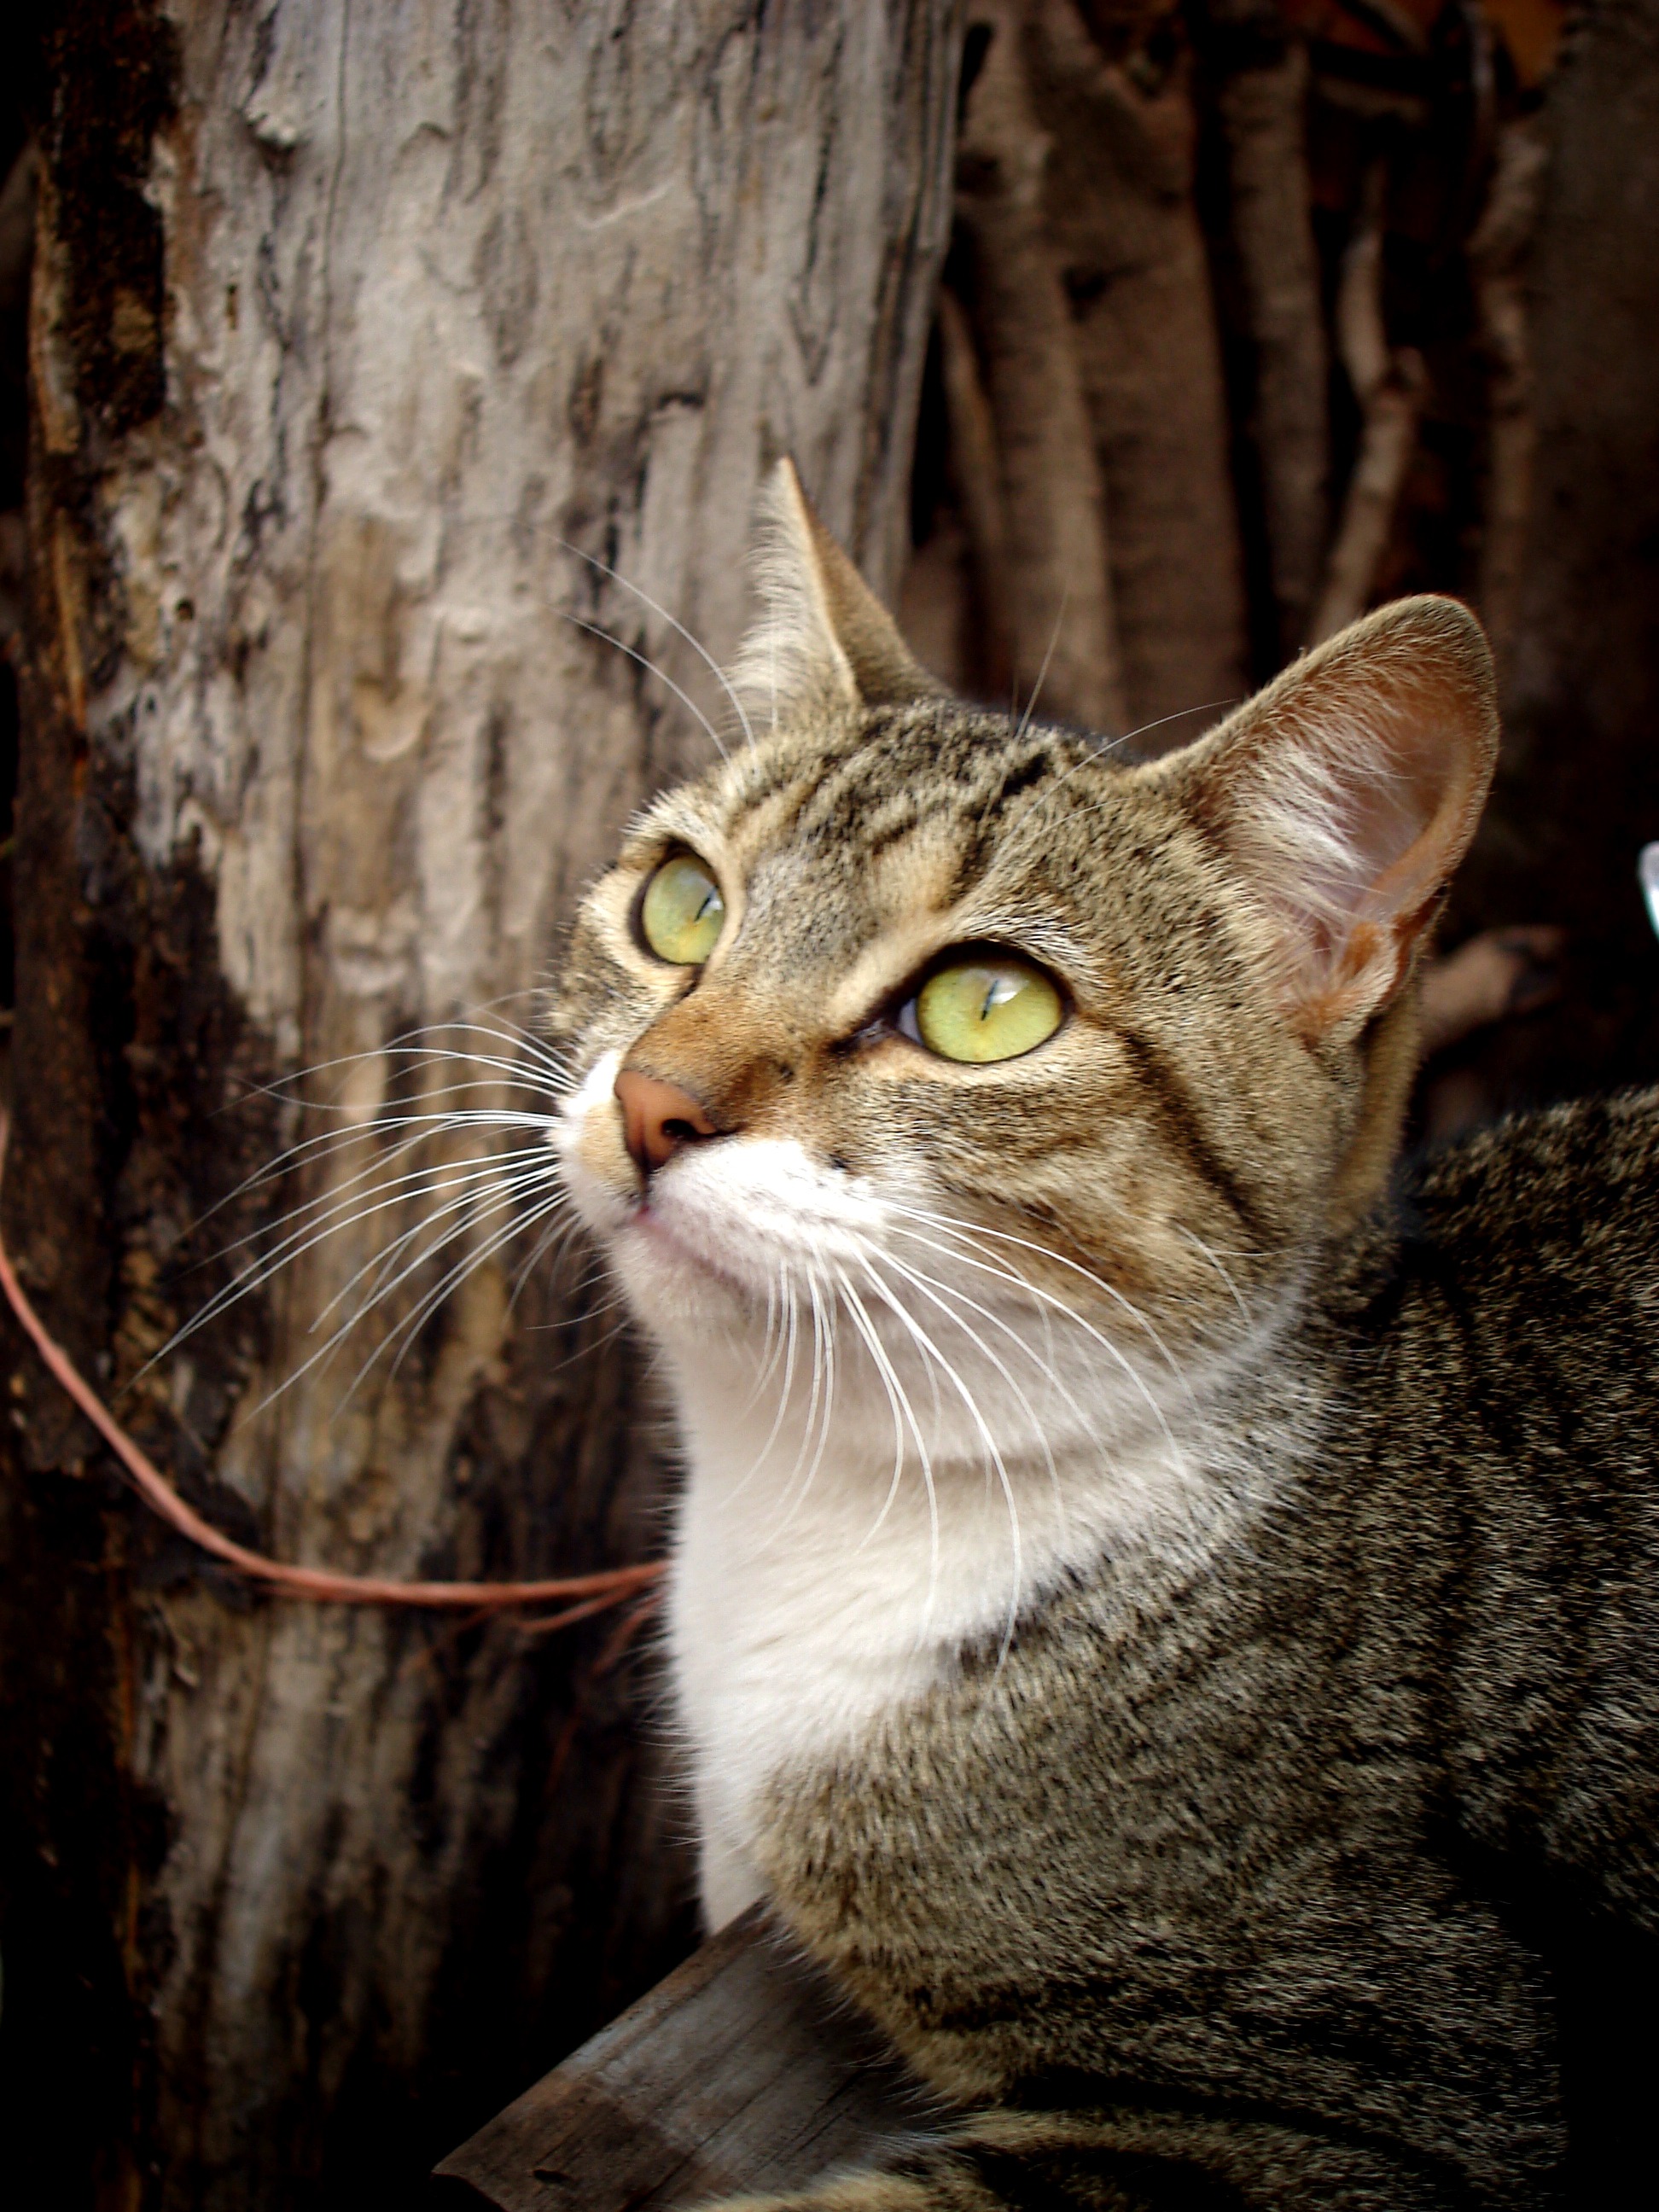
wildlife, cat, feline, mammal, brick, fauna, close up, whiskers, vertebrate, observing, tabby cat, european shorthair, wild cat, small to medium sized cats, cat like mammal, domestic short haired cat, rusty spotted cat